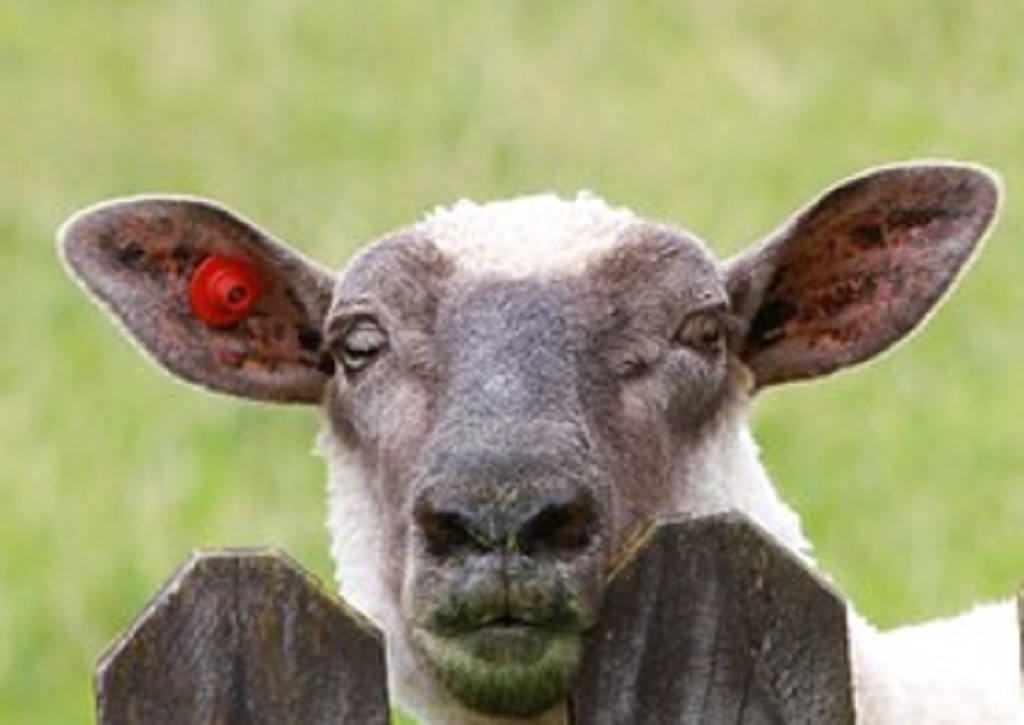
Label: no pain